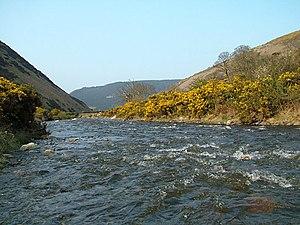
La Sulby est un fleuve côtier et l’un des plus longs cours d’eau sur l’île de Man.